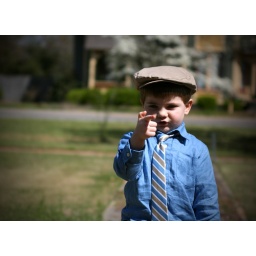
boy in blue 10